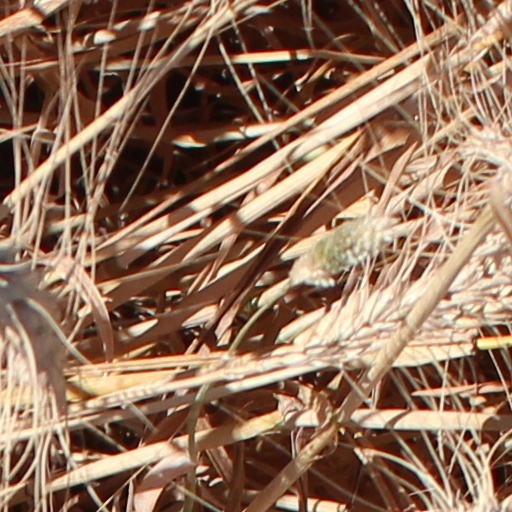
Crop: wheat